Lewie Hardage

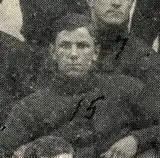

The 1908 Auburn team disputes a Southern Intercollegiate Athletic Association (SIAA) championship with the LSU Tigers, despite losing to LSU 10–2 during the season, due to charges of professionalism against LSU. Amidst fears of many players being ineligible under SIAA rules most sportswriters did not include LSU for consideration as conference champions.